WrestleMania 2

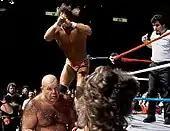
Randy Savage vs. George Steele for the WWF Intercontinental Heavyweight Championship

In the first match of the show in the New York arena, Paul Orndorff faced The Magnificent Muraco. In the early part of the match, Orndorff body slammed Muraco. As the crowd reacted and Orndorff celebrated, he turned towards Mr. Fuji and made a racist, slanty-eyed gesture followed by an Italian salute. This controversial moment is edited out of most home video versions of the match and is edited out of the versions shown on Peacock and Netflix. Both men fought to a double count-out.